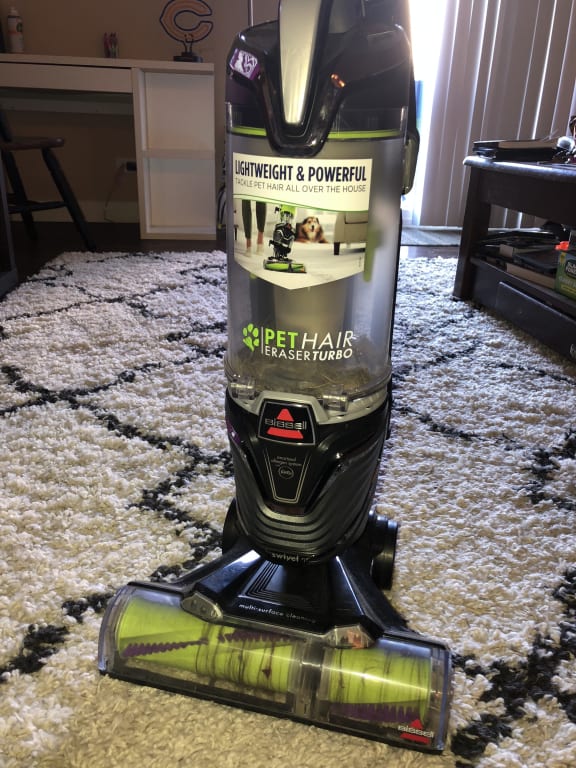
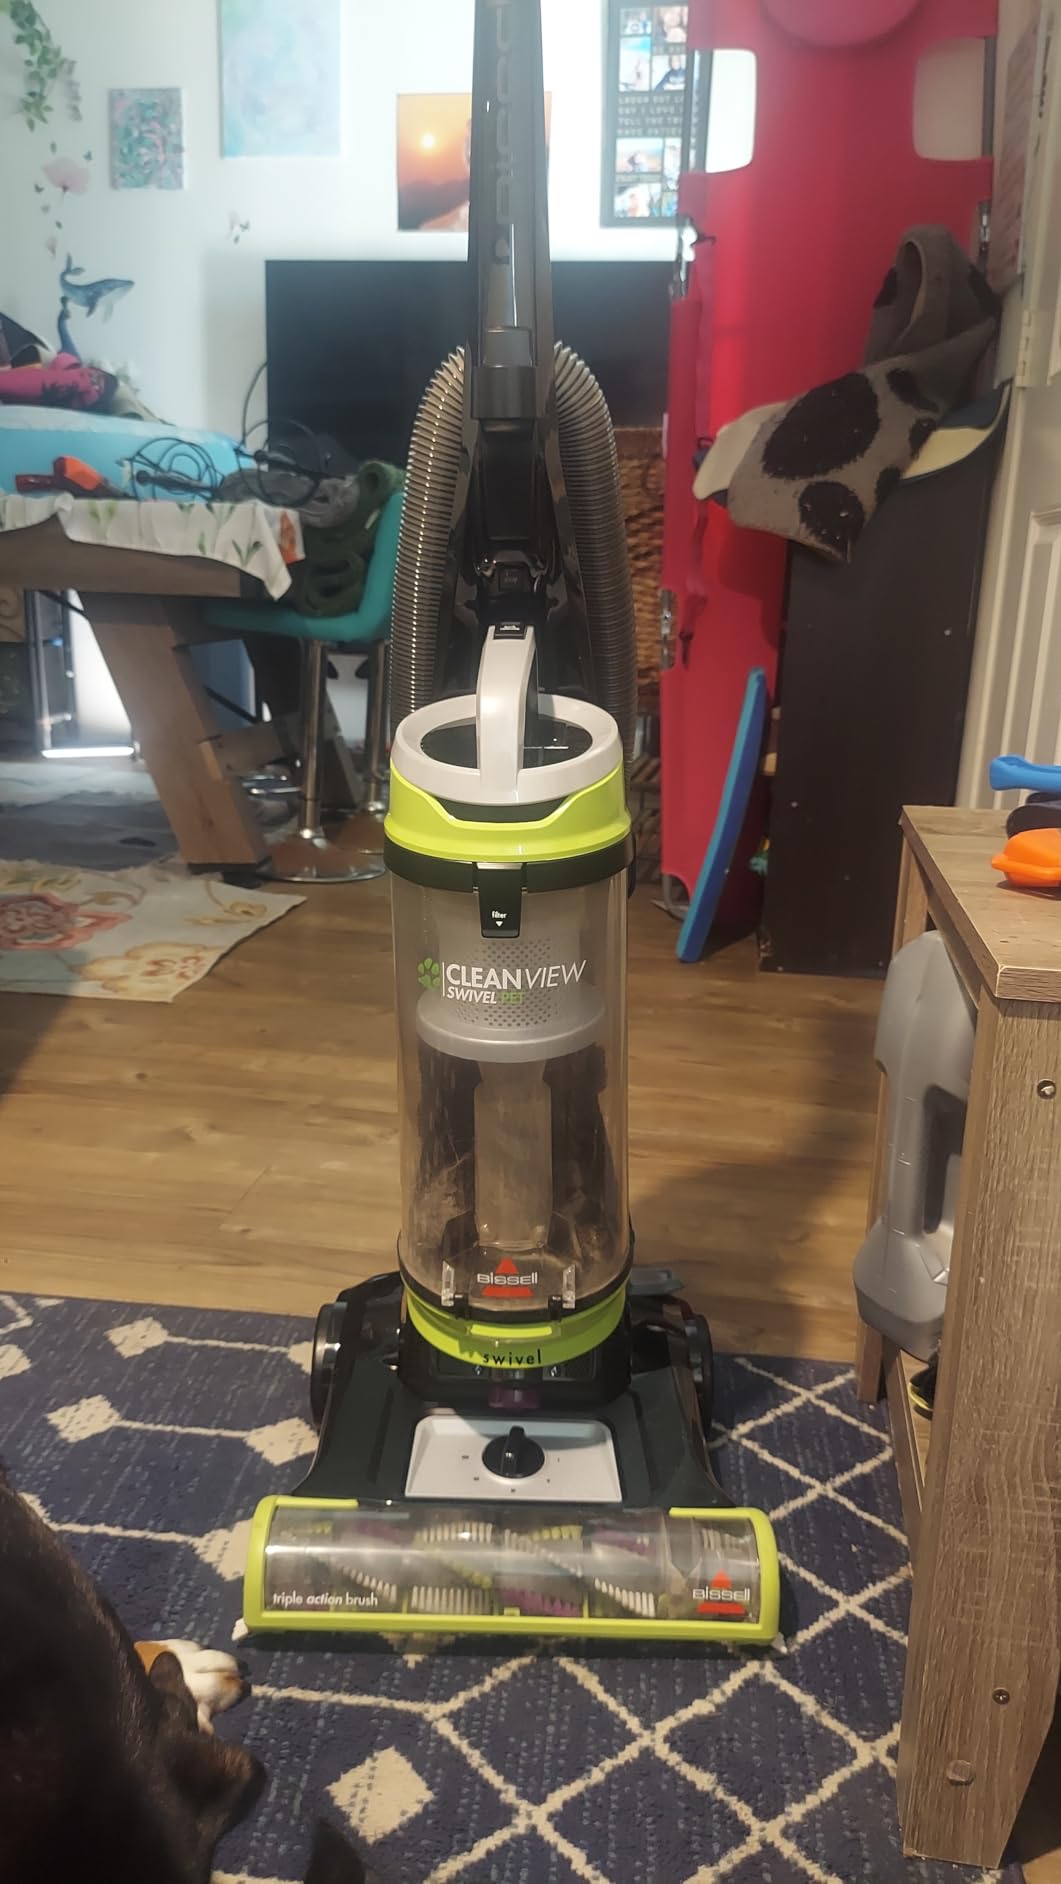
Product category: items_vacuum
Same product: no